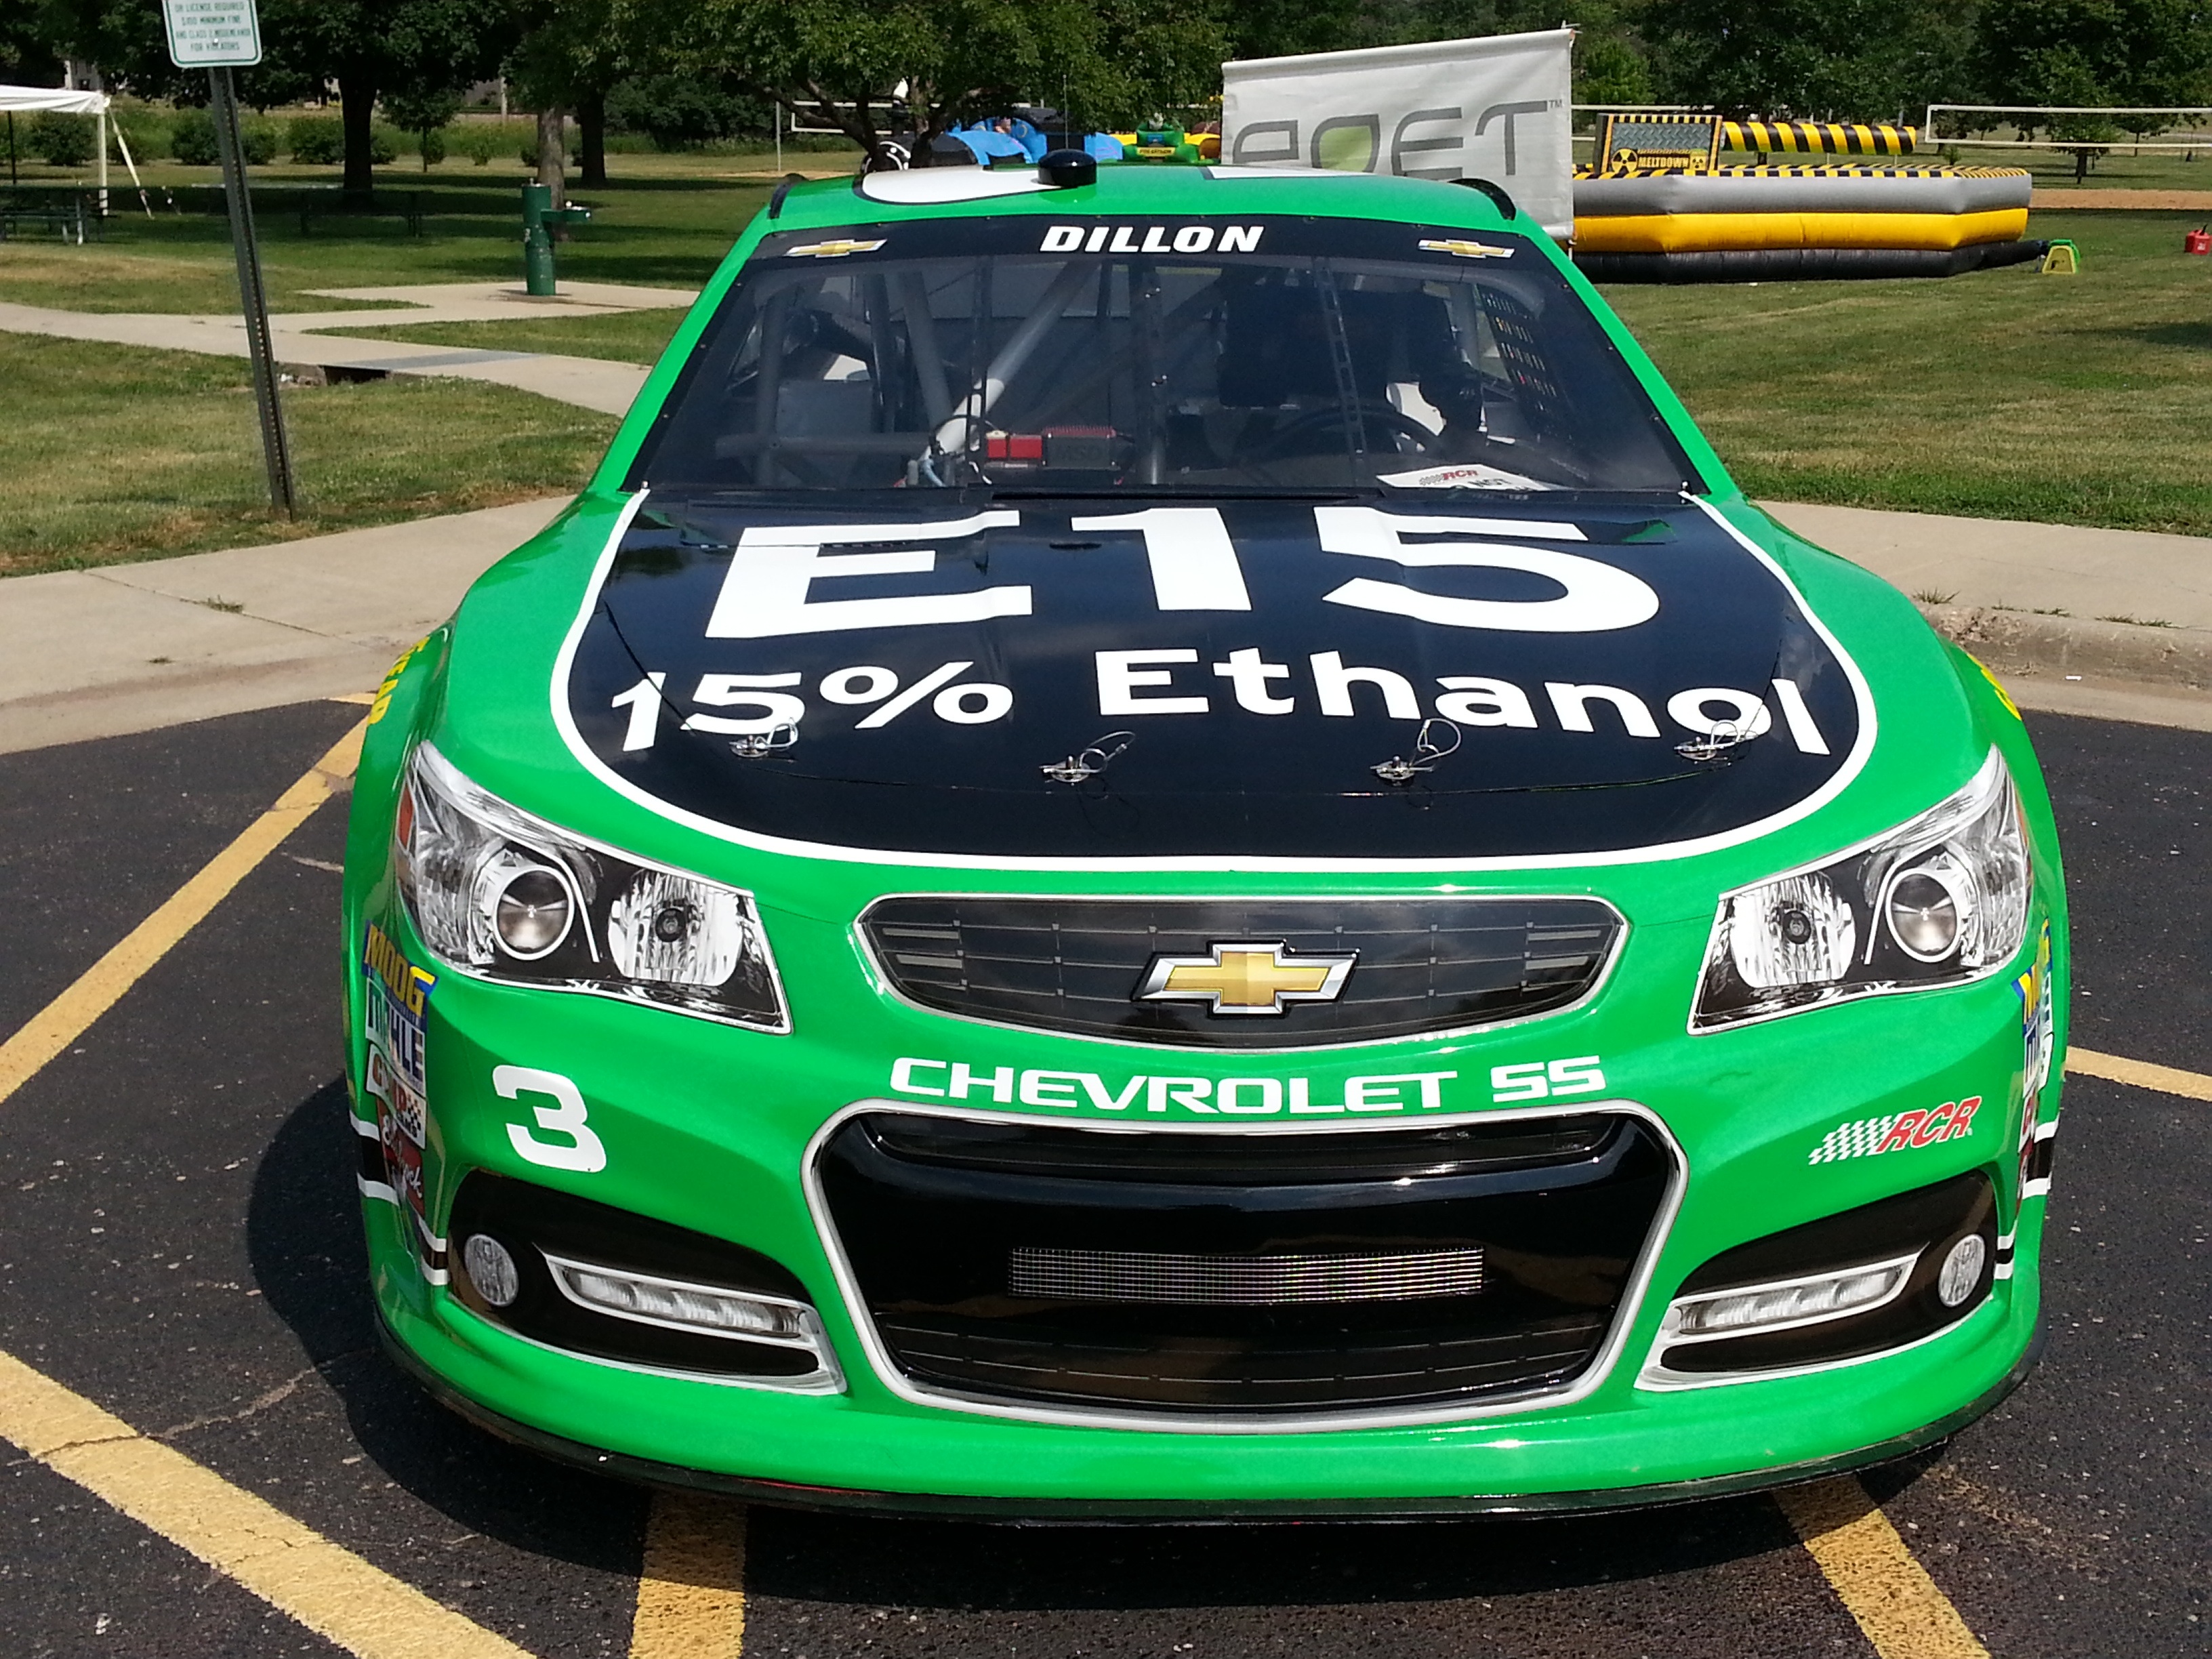
car, wheel, vehicle, sports car, bumper, race car, racing, sedan, racer, motorsport, poet, ethanol, land vehicle, touring car, auto racing, automobile make, automotive exterior, compact car, automotive design, full size car, rallying, world rally car, stock car, chevrolet ss, e15